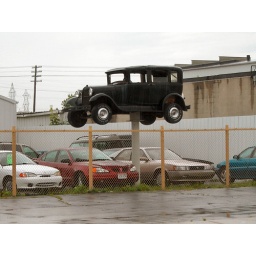
A antique car on a pole in Butler, WI.